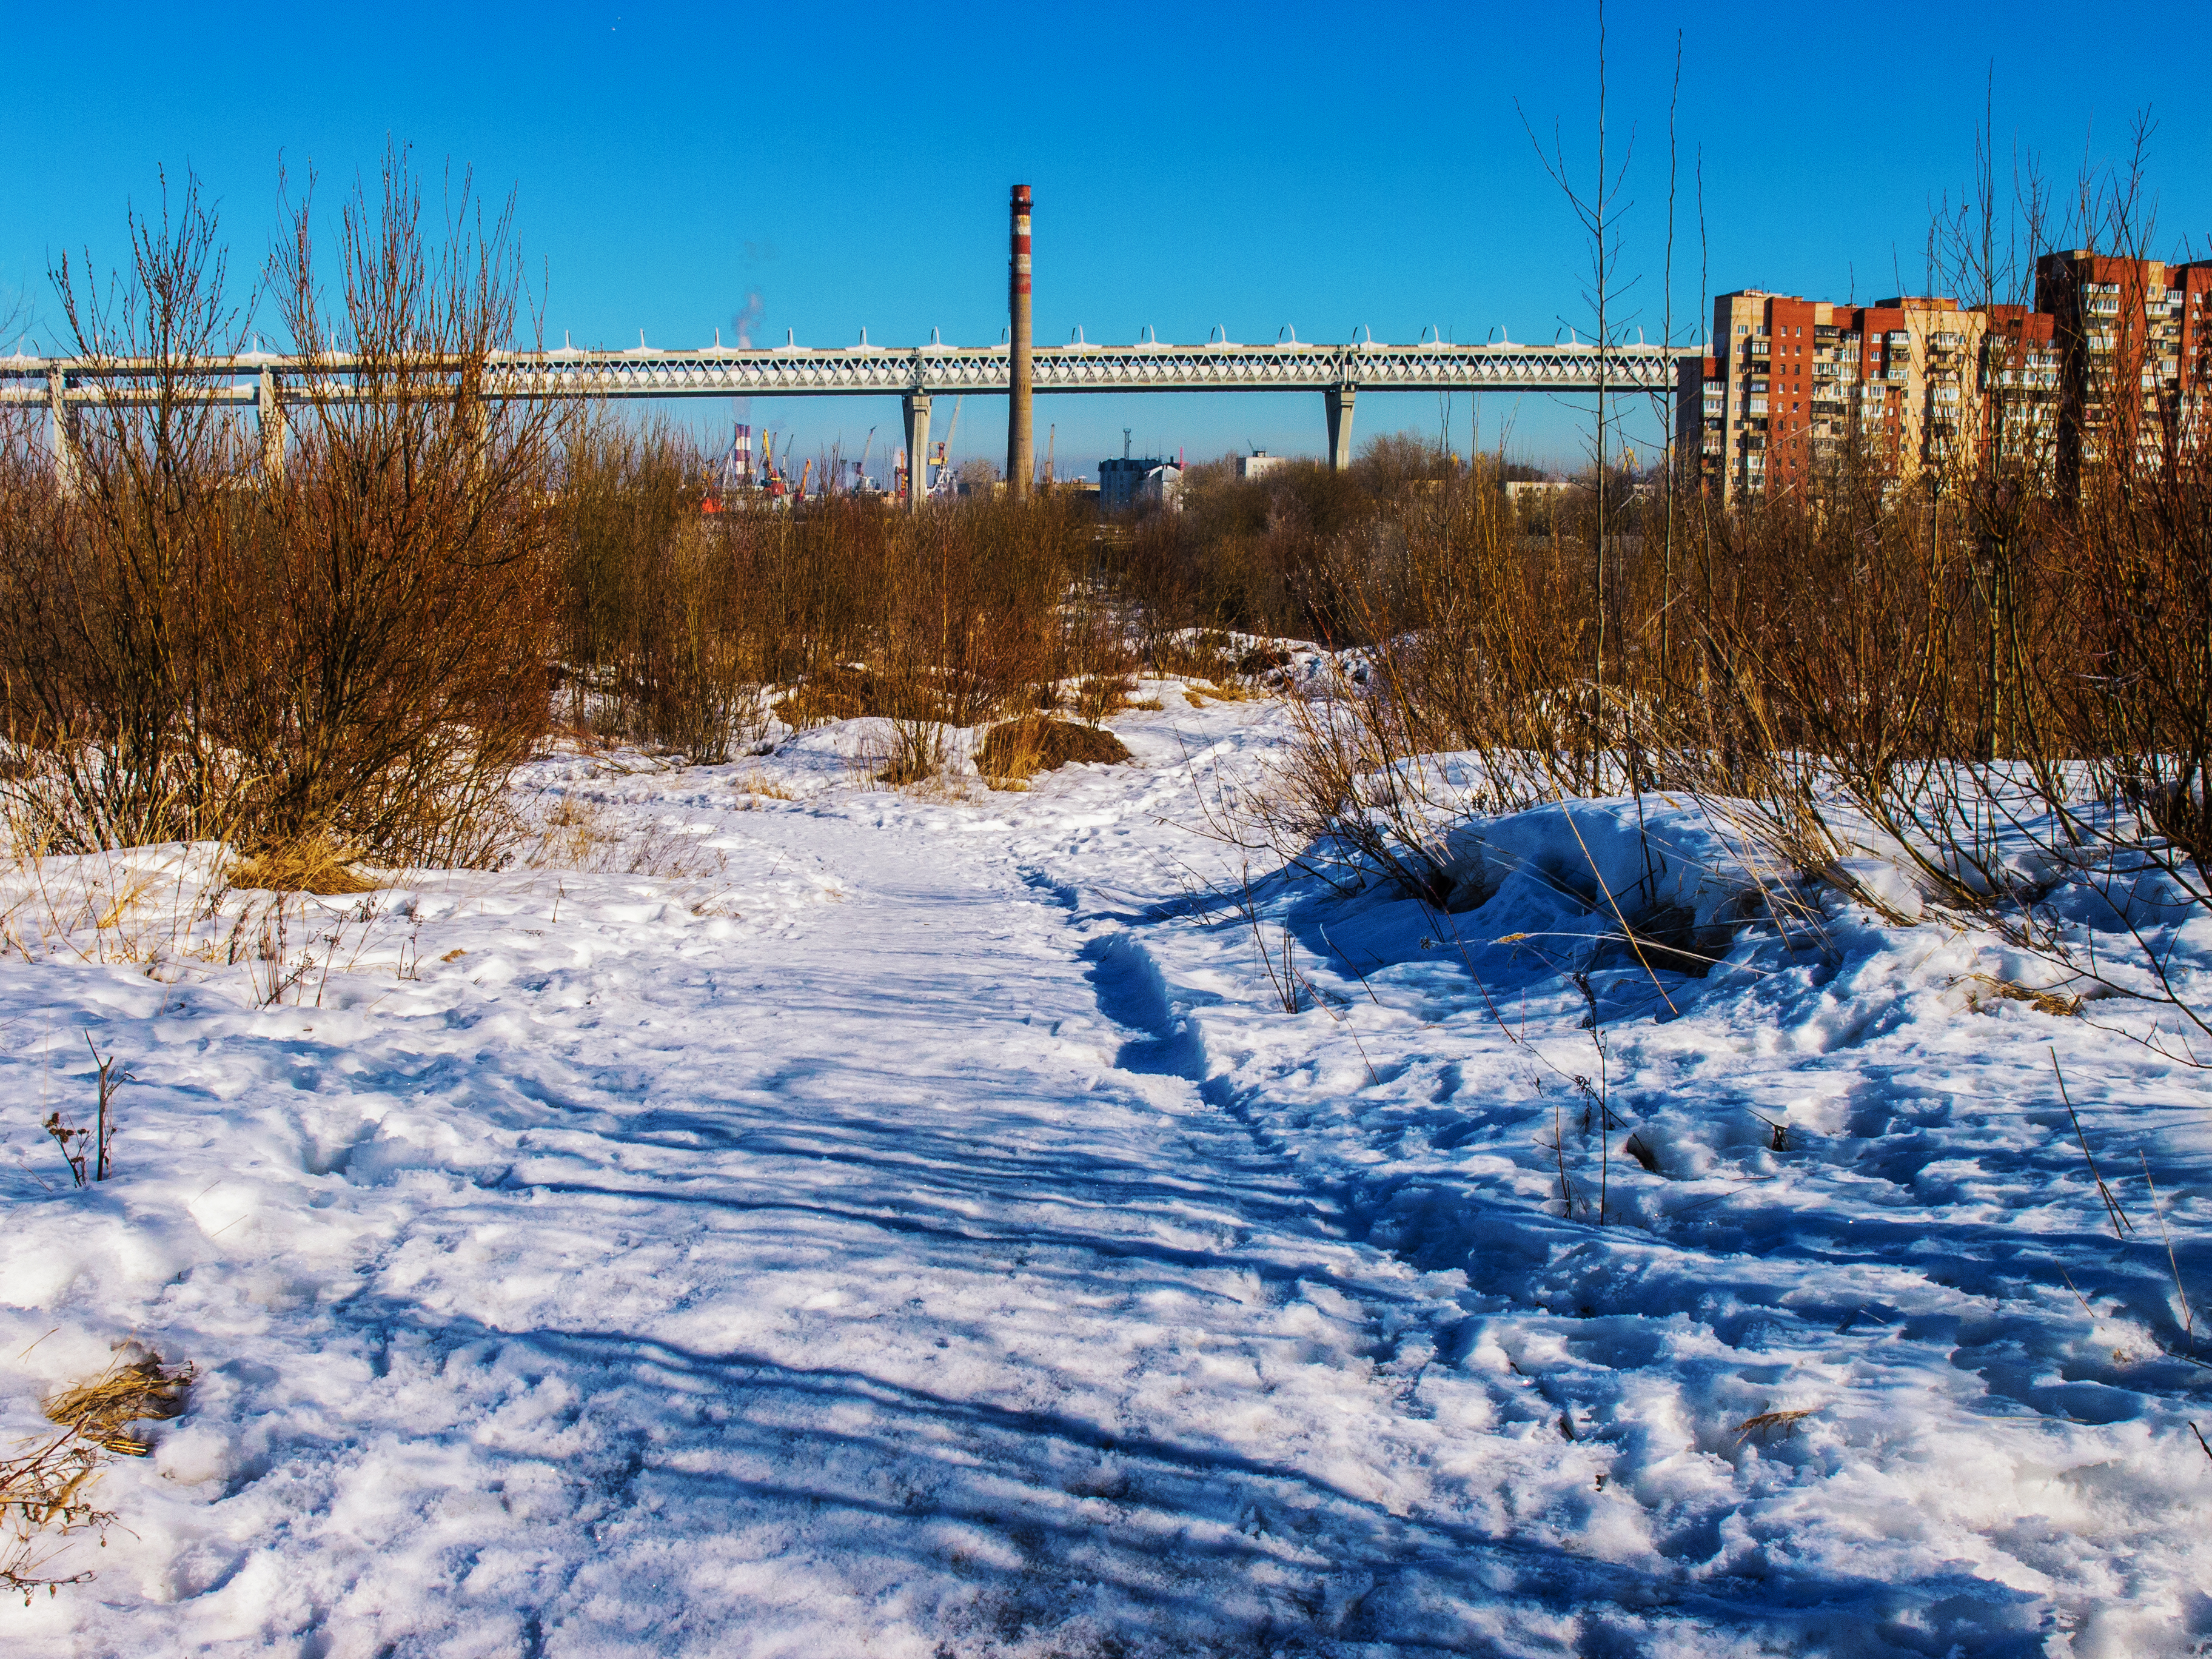
images, sky, cloud, snow, water, natural landscape, branch, plant, twig, tree, freezing, landscape, horizon, grass, wood, electric blue, road, winter, frost, evening, reflection, tower, house, ocean, grassland, bridge, prairie, sea, rock, river